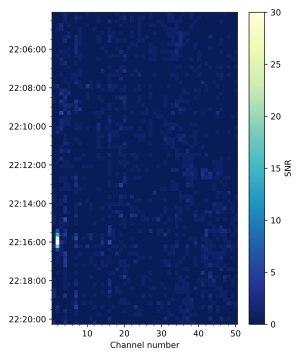
Le signal « Wow! » est un signal radio puissant, à bande étroite et centré sur la raie à 21 centimètres, capté le 15 août 1977 par le radiotélescope de l'université d'État de l'Ohio surnommé The Big Ear. D’origine inexpliquée, ce signal, qui a été capté pendant 72 secondes et n'a plus été détecté depuis, a fait l'objet d'une attention significative de la part des médias.